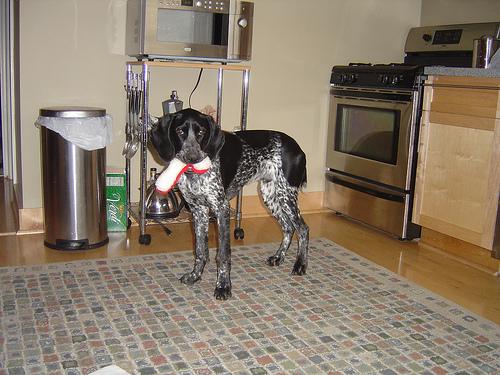
Breed: german shorthaired